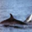
Label: whale